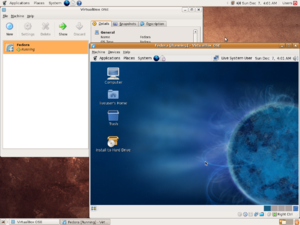
Virtuel maskine
VirtualBox
En virtuel maskine er et miljø/maskine, som reelt set ikke eksisterer og som enten kan fortolke, aflæse og udføre maskinkode eller maskinkode-lignende bytekode. Denne maskinkode er ofte oversat fra et menneske-læseligt programmeringssprog af en præprocessor, og tilsammen kaldes disse 2 processer for en fortolker. F.eks. kan Javas virtuelle maskine udføre Java-bytekode, som er bytekode der er blevet spyttet ud af en Java-kompiler.